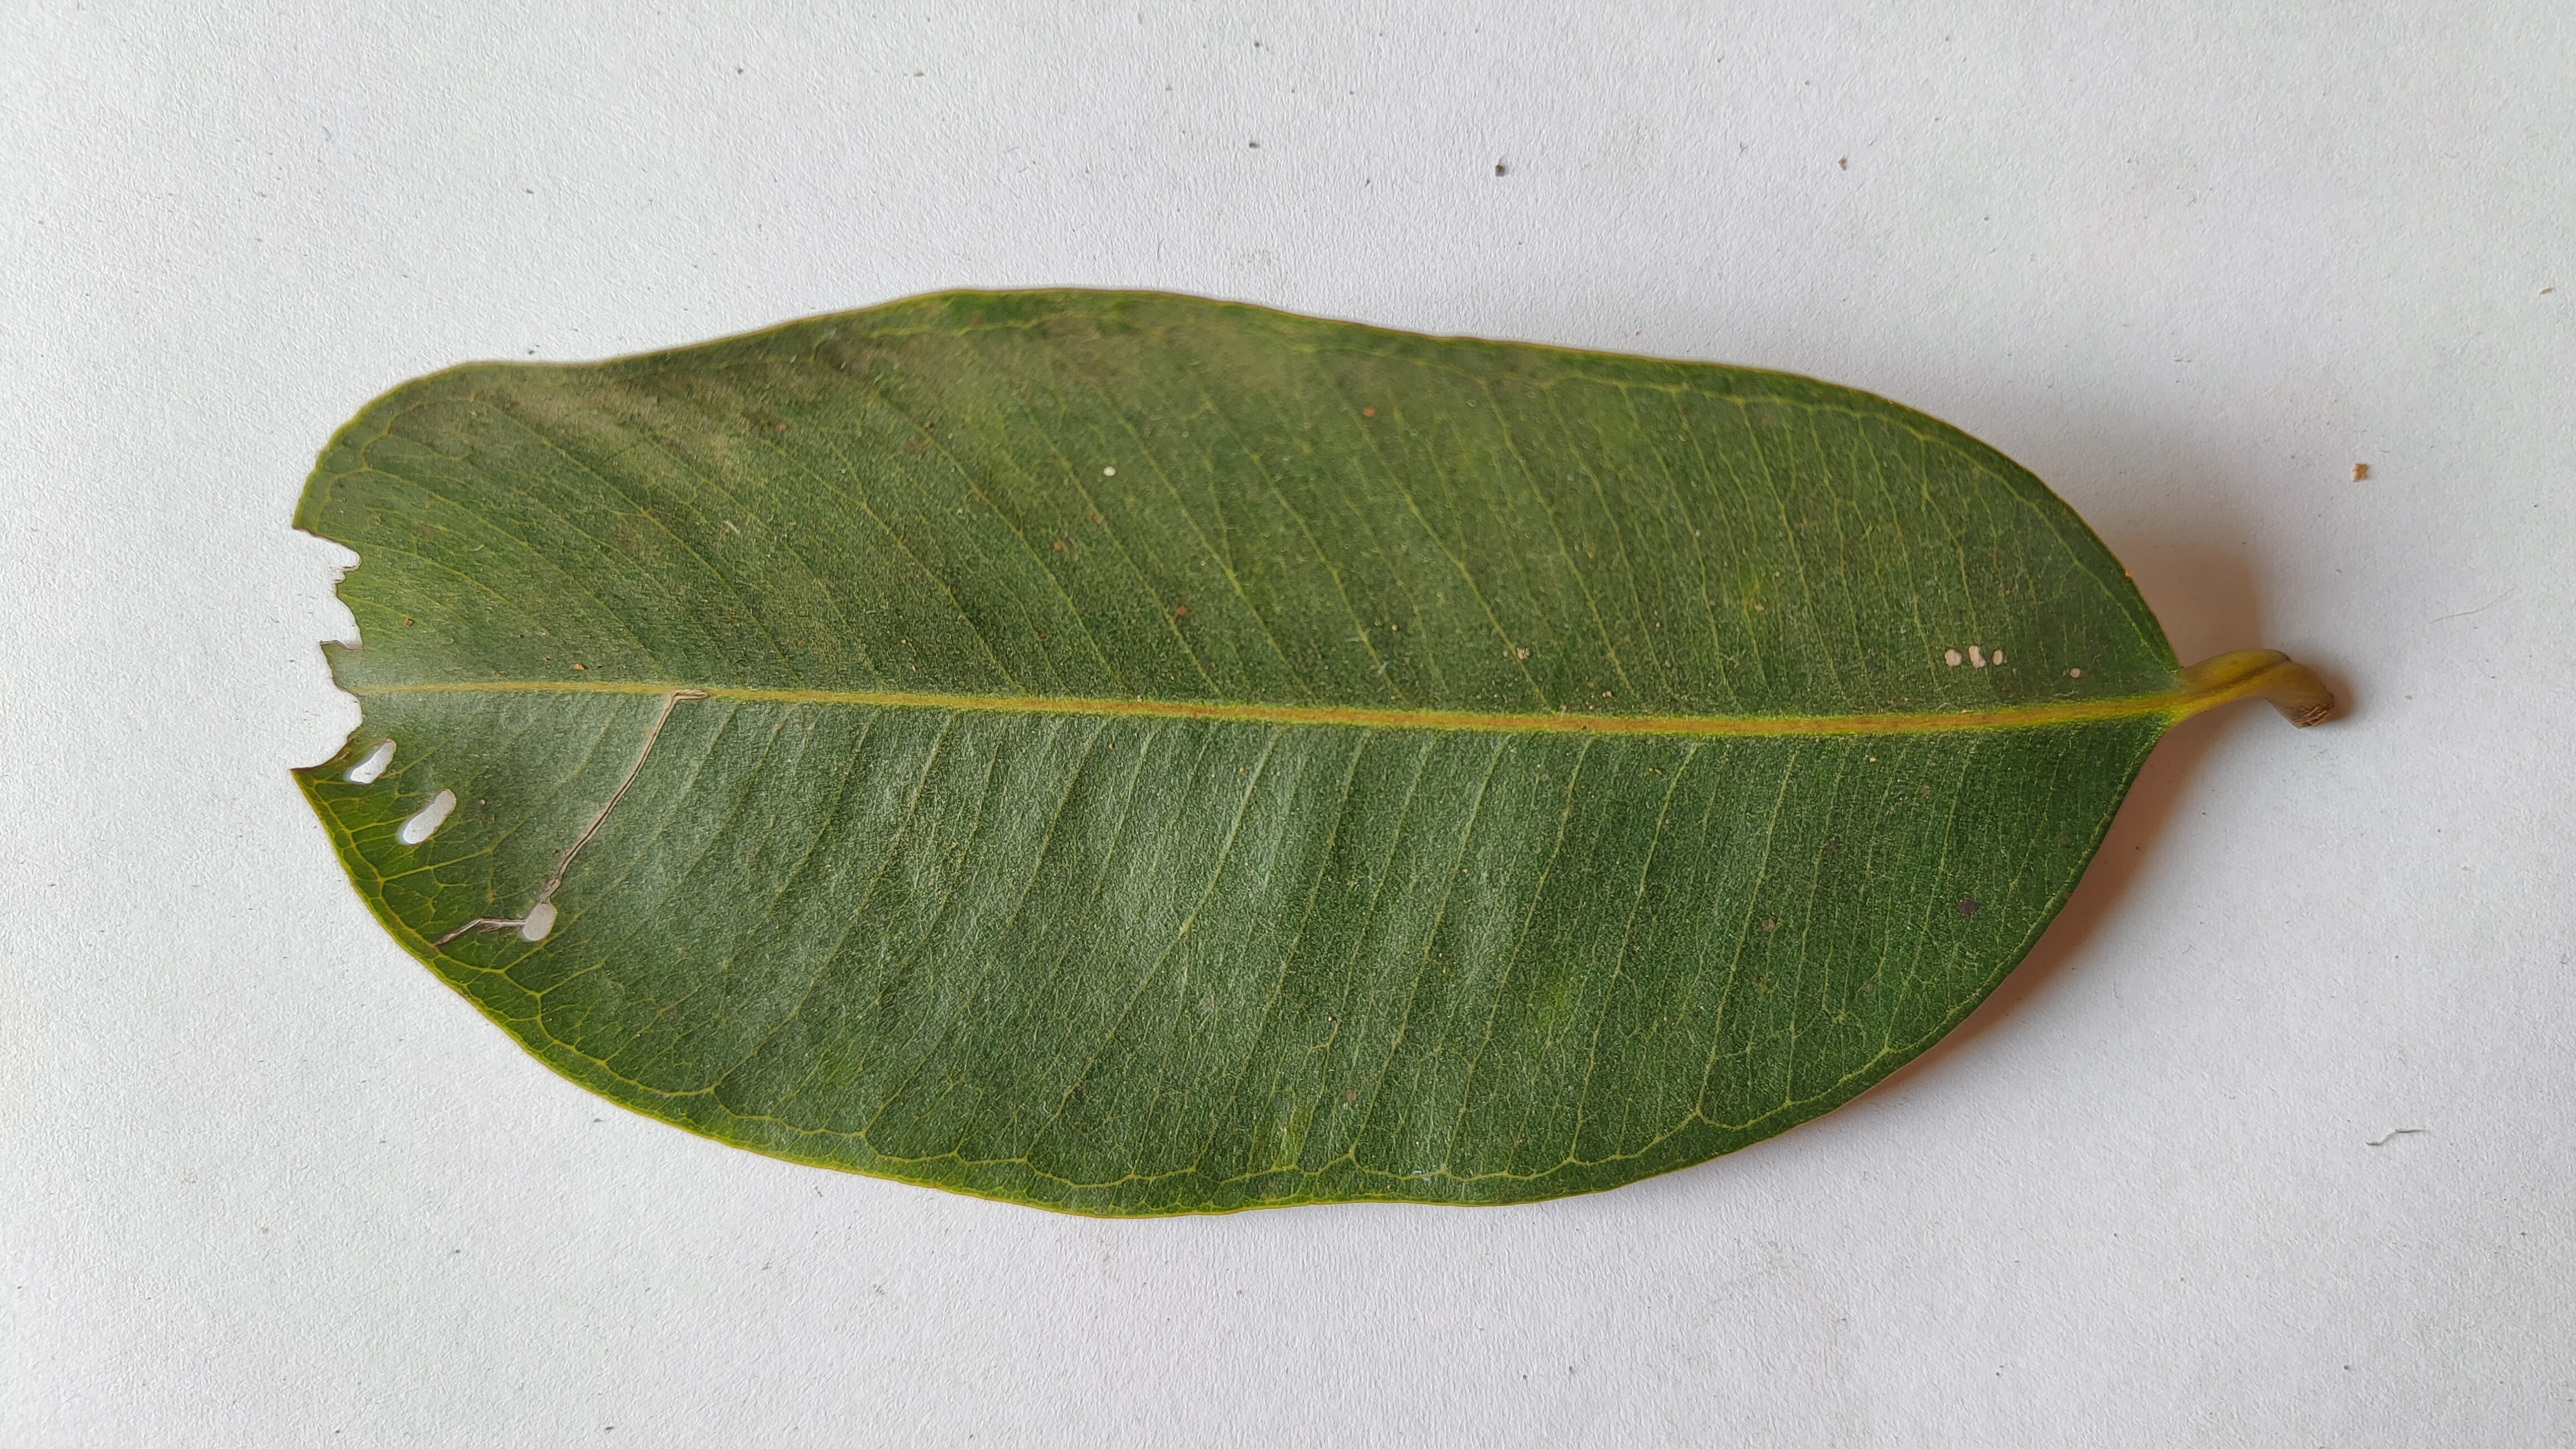
Leaf variety: Black plum